Émile Banning

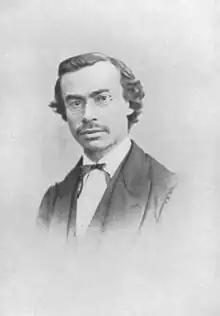
Émile Banning at the time of his marriage. (1872)

Émile Theodore Joseph Hubert Banning (12 October 1836 – 13 July 1898) was a doctor of philosophy and literature and a Belgian senior civil servant who played an important role in the Belgian politics of the 19th century.